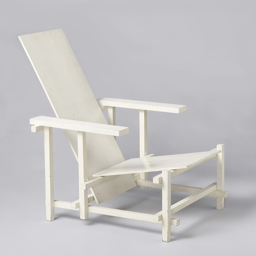
more nights until you can visit a gallery that art gallery has never had before : the 20th century , with highlights including painting artist , the plane and this world - famous chair .